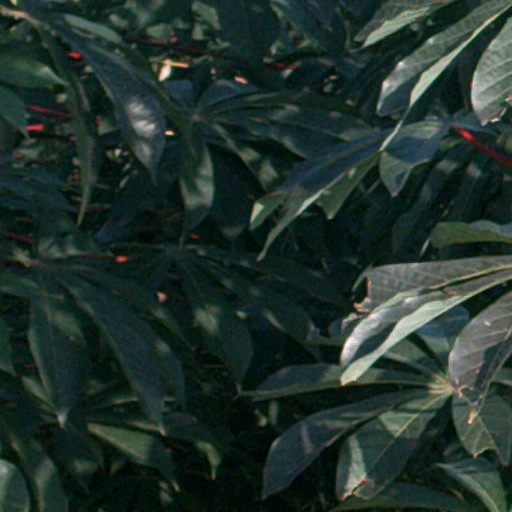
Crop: cassava